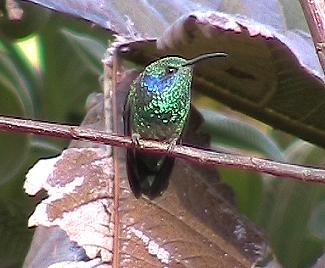
this mostly green speckled bird has a bright blue cheek patch and a long thin bill.
this bird has a blue cheek patch, a long bill, and a long outer rectrices.
this unique bird has a small body with a long bill with a spot of blue on the cheek and is black and metallic green in color.
this bird has a black bill, green breast, and a blue cheek patch.
this long curved,black beaked bird has a brilliant neon green body with a blue cheek patch.
a bird with a very long thin bill with a blue cheek patch and florescent green and blue coloring all over its body.
this bird has wings that are green and has a long bill
this bird has an iridescent green and blue head and throat with darker colors on the rest of the body.
a small bird with a long bill, and a green throata small looking bird with what appears to be small green scales covering the portion of its head and a long beak.
Species: Green Violetear